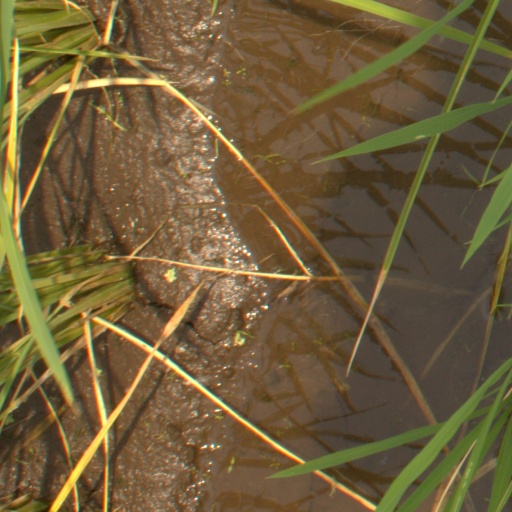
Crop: rice